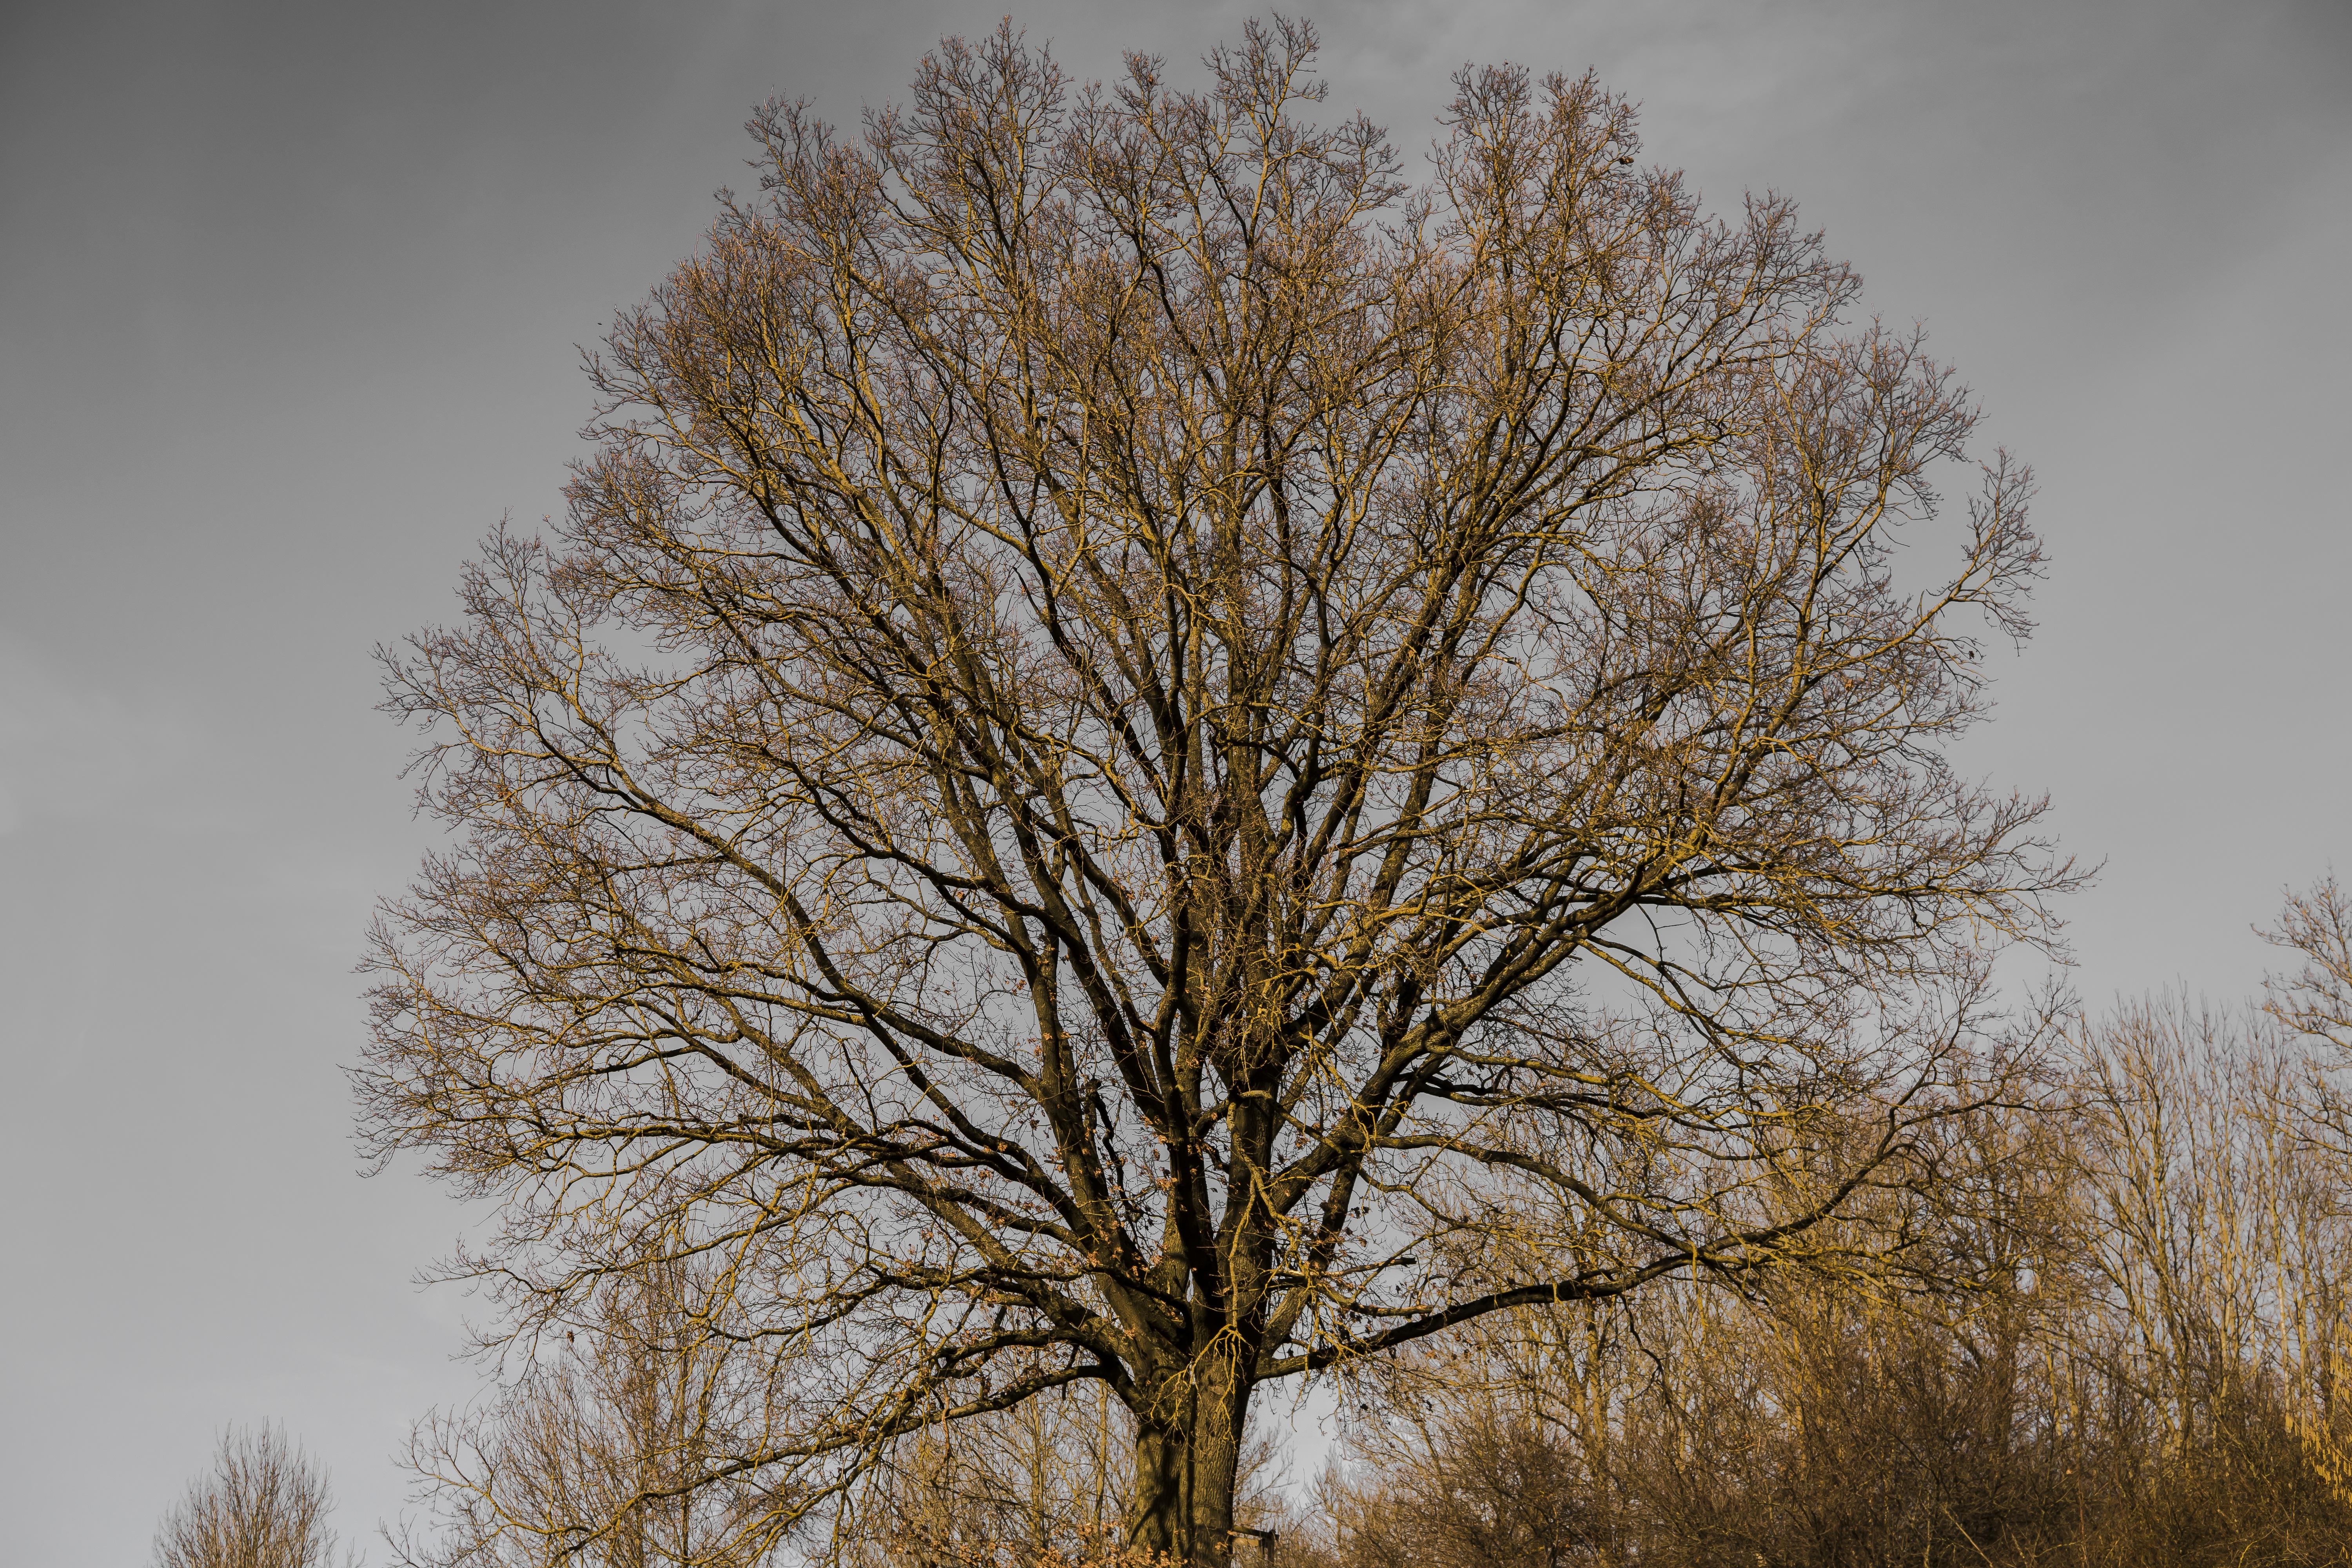
tree, nature, grass, branch, snow, winter, plant, sky, wood, mist, sunlight, morning, leaf, frost, log, spring, autumn, weather, season, twig, crown, tribe, aesthetic, treetop, leaves, branches, dominant, kahl, old tree, bare tree, natural tree trunk, without leaves, single standing, atmospheric phenomenon, woody plant